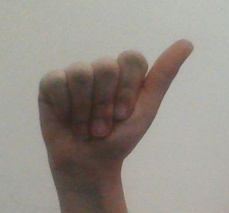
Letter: dhad